Chronographer

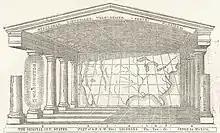
"The American Temple of Time" as published in 1860

Willard conceived of an American history sequel to the "Temple of Time" in the late 1840s. This was similar in design to the original except that the floor was divided into eight sections of varying widths representing the territory of the United States. These pieces were labelled as the Thirteen Colonies, New France, the Northwest Territory, Louisiana, Florida, Texas, Oregon and land ceded by Mexico. The pillars of the temple represented the 15th-19th centuries and were engraved with the names of famous persons, Americans on the left pillars and Europeans on the right. The roof was split into sections by century and class of person: statesmen, historians, theologians, poets and warriors. The back wall of the temple was a map of North America running from the Pacific to Atlantic Oceans. It was sparse in geographical detail and was intended more as a logo of the country rather than a topographical resource. Students were encouraged to redraw the temple and fill in the details such as shading in the floor to denote the acquisition of territory and adding labels for important battles. Important figures were also to be added to the roof sections.